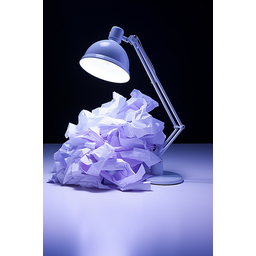
Label: paper